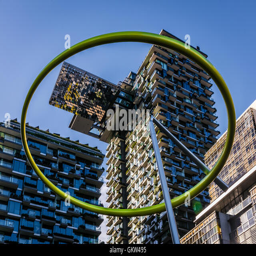
filming location seen through a sculpture in the gardens